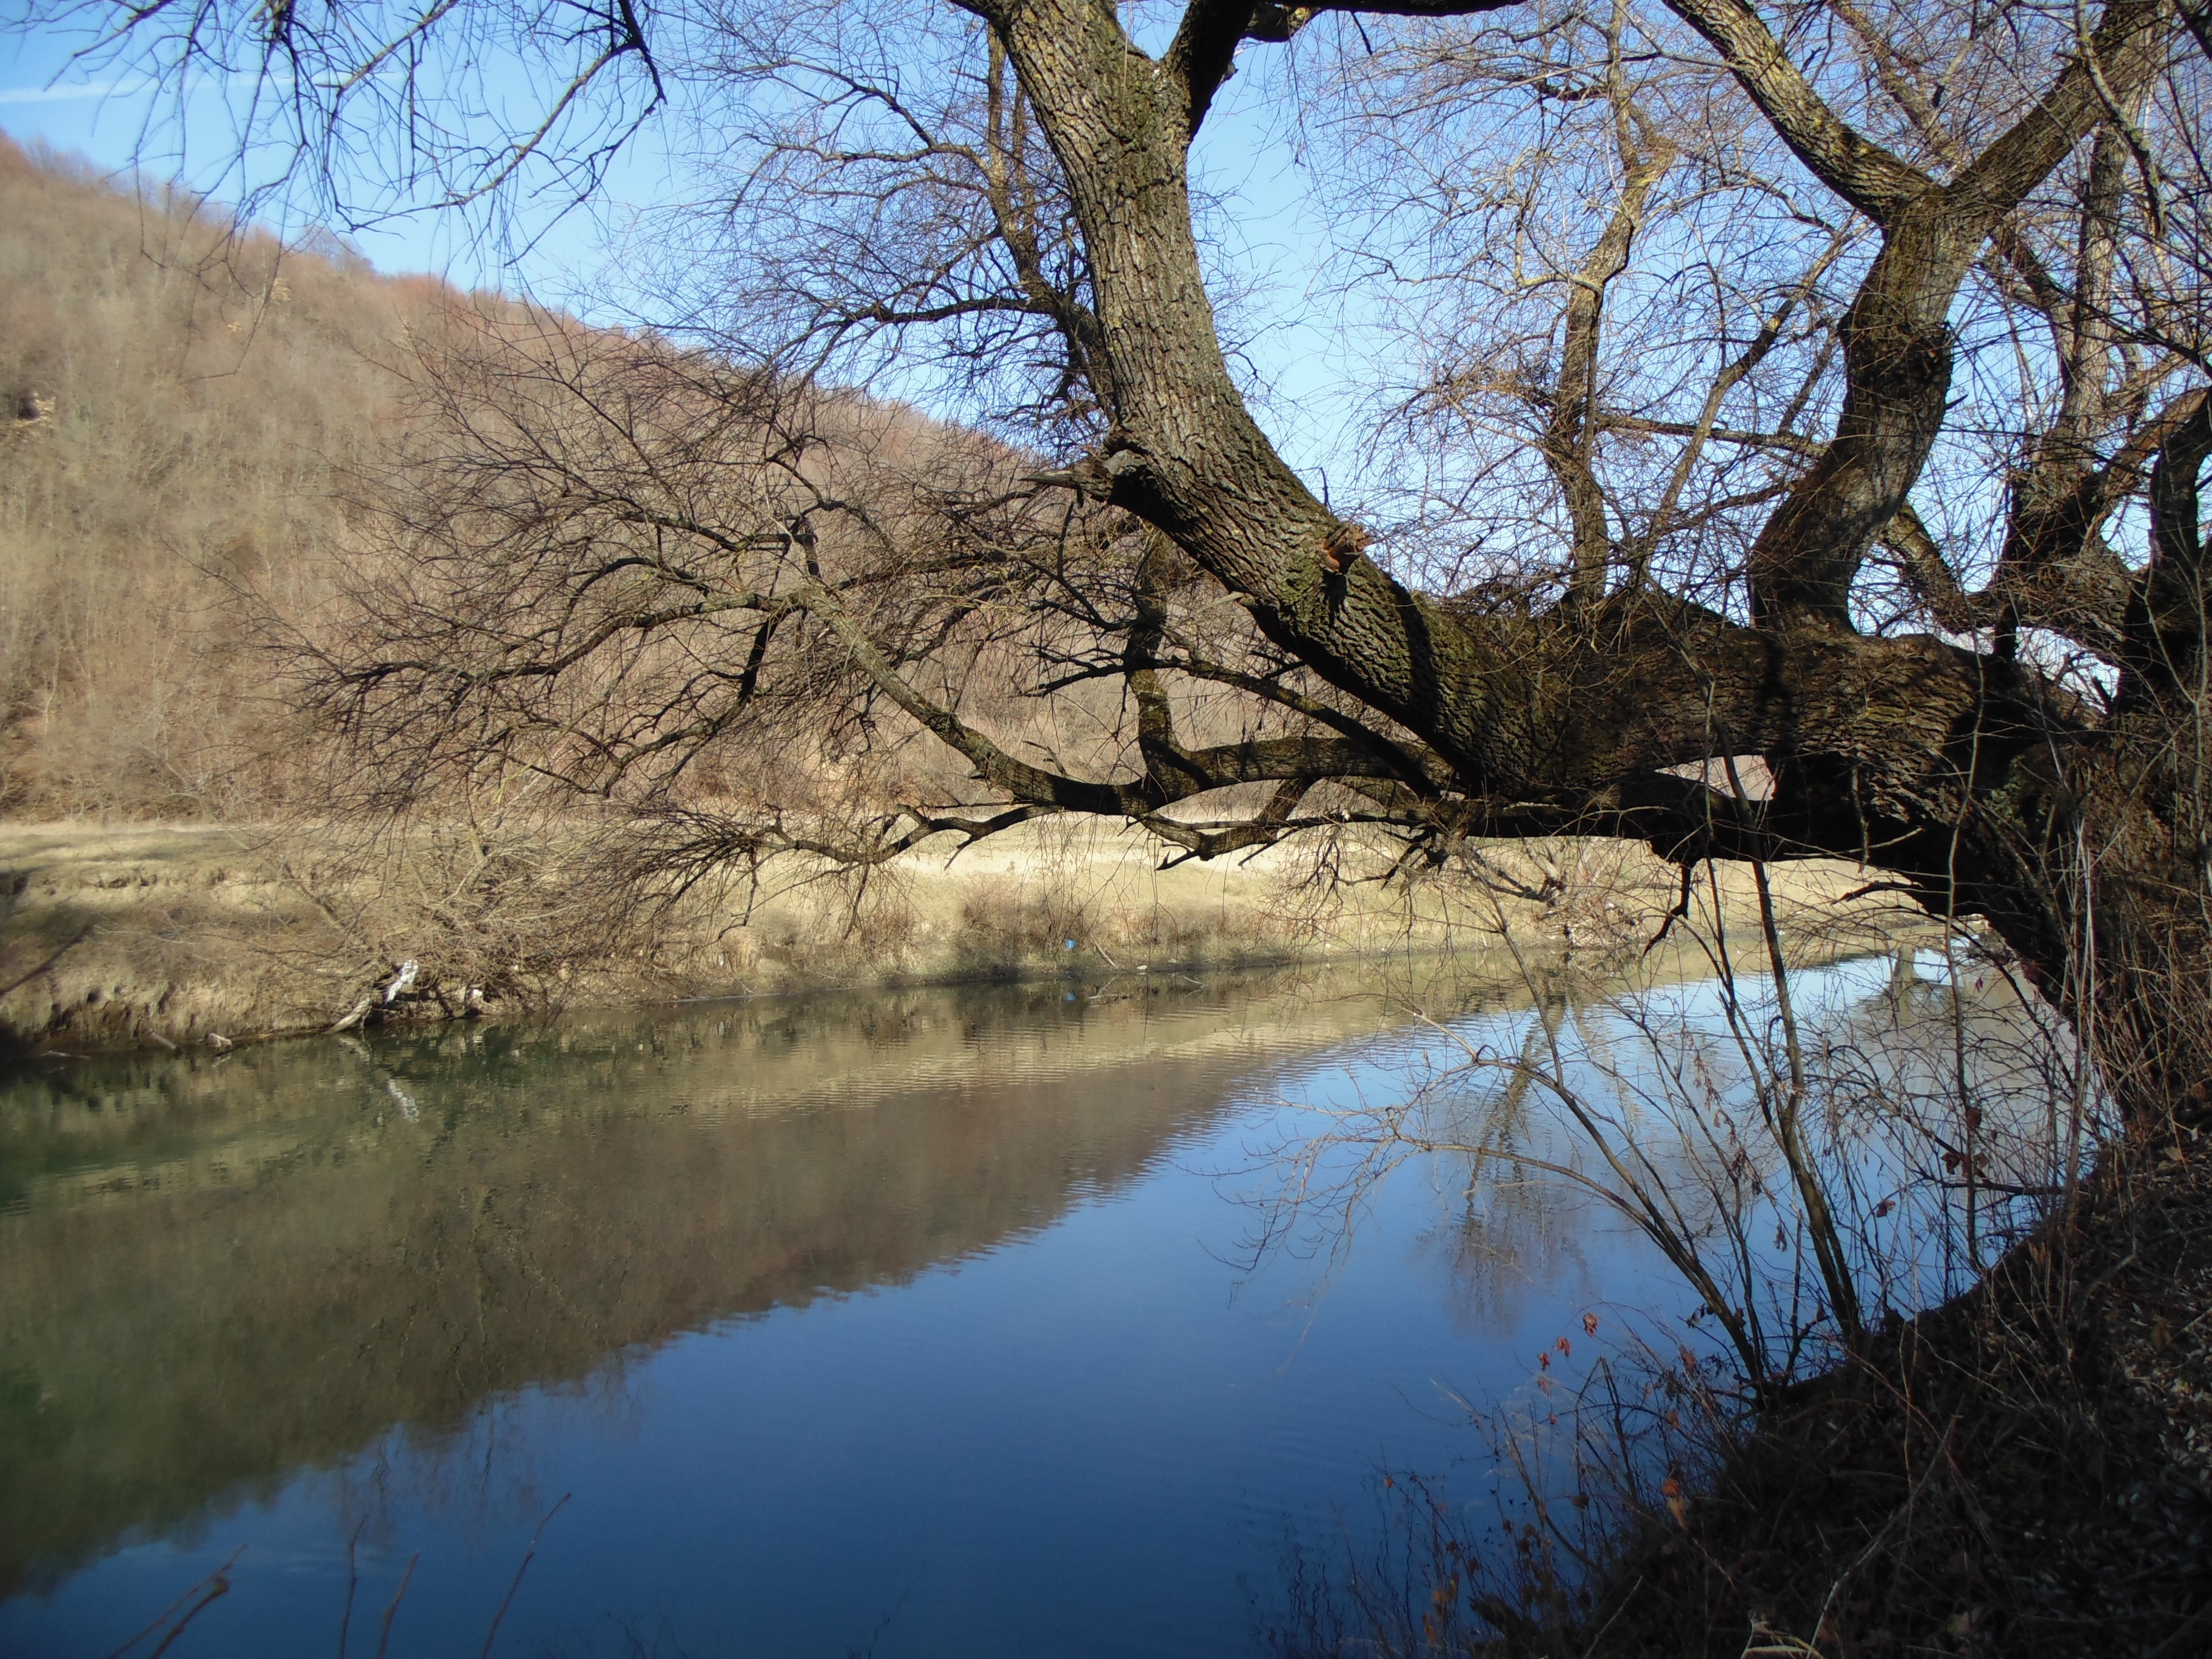
landscape, tree, water, nature, outdoor, wilderness, branch, winter, plant, leaf, flower, lake, view, river, land, pond, wild, environment, reflection, scenic, natural, autumn, scenery, season, waterway, woodland, woody plant